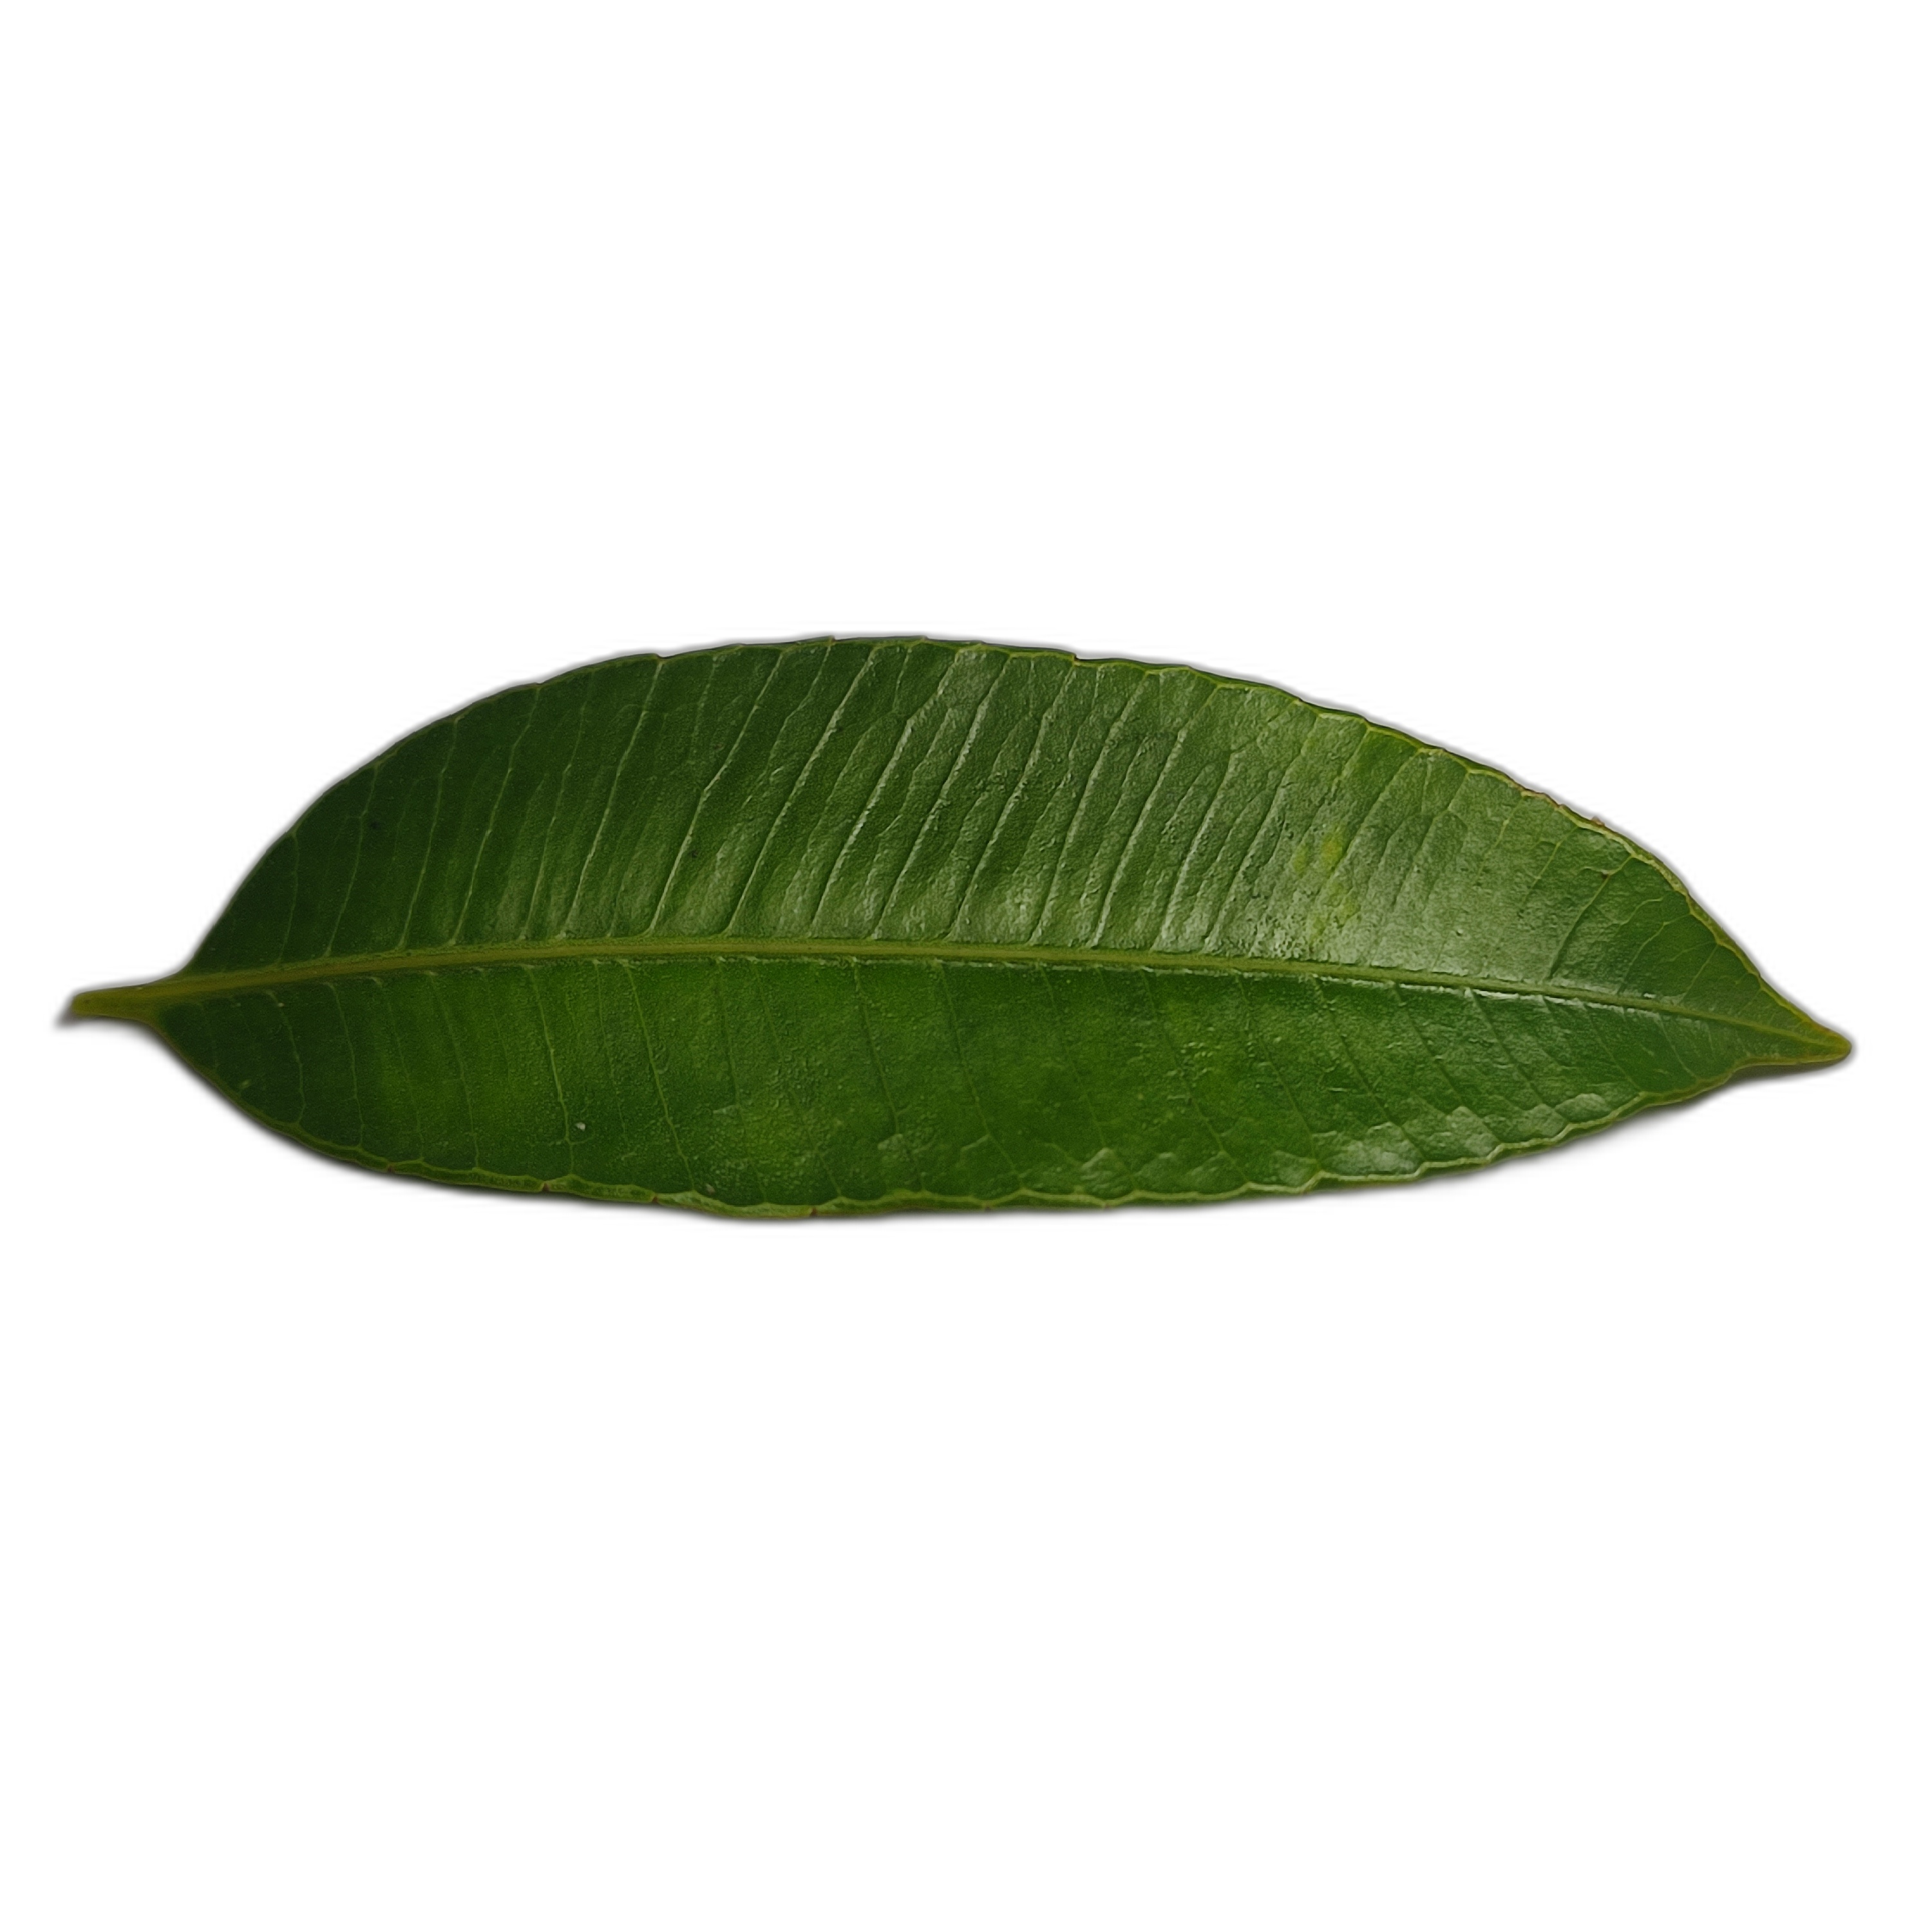
Label: healthy